Sky position (RA, Dec in degrees): 179.952, 10.73
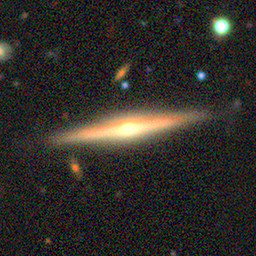
Galaxy morphology: Edge-on Galaxies with Bulge